OpenSAF

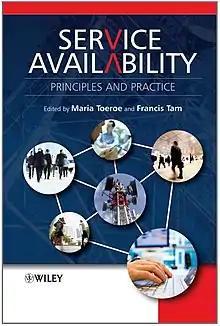
Service Availability, Principles and Practice, Textbook

OpenSAF was founded by an Industry consortium, including Ericsson, HP, and Nokia Siemens Networks, and first announced by Motorola ECC, acquired by Emerson Network Power, on February 28, 2007. The OpenSAF Foundation was officially launched on January 22, 2008. Membership evolved to include Emerson Network Power, SUN Microsystems, ENEA, Wind River, Huawei, IP Infusion, Tail-f, Aricent, GoAhead Software, and Rancore Technologies. GoAhead Software joined OpenSAF in 2010 before being acquired by Oracle. OpenSAF's development and design are heavily influenced by Mission critical system requirements, including Carrier Grade Linux, SAF, ATCA and Hardware Platform Interface. OpenSAF was a milestone in accelerating adoption of Linux in Telecommunications and embedded systems.